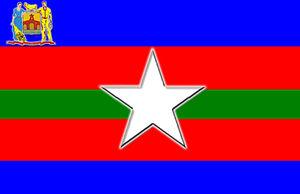
El Vigía est une ville du Venezuela, chef-lieu de la municipalité de Alberto Adriani et deuxième ville de l’État de Mérida après sa capitale Mérida. En 2001, la population de la municipalité de Alberto Adriani s'élève à 106 084 habitants.